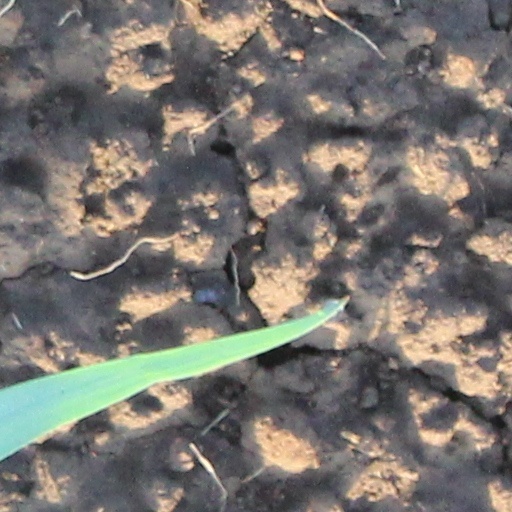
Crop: wheat